North Atlantic Aerosols and Marine Ecosystems Study

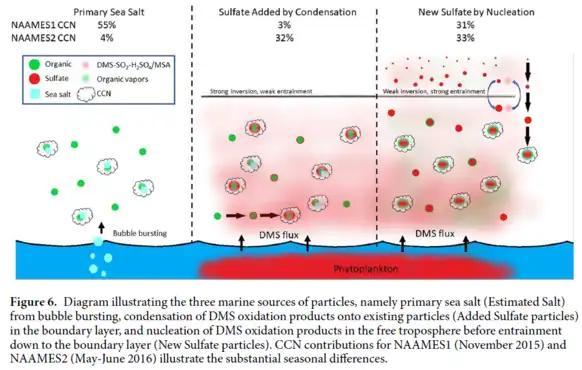
Illustration of sources of aerosols found during NAAMES cruises

Total light scattering by aerosol particles can be measured with a nephelometer. In contrast, aerosol light absorption can be measured using several types of instruments, such as the Particle Soot/Absorption Photometer (PSAP) and the Continuous Light Absorption Photometer (CLAP). In both of these instruments, particles are collected on a filter and light transmission through the filter is monitored continuously. This method is based on the integrating plate technique, in which the change in optical transmission of a filter caused by particle deposition is related to the light absorption coefficient of the deposited particles using Beer-Lambert's Law.